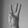
ASL letter: W